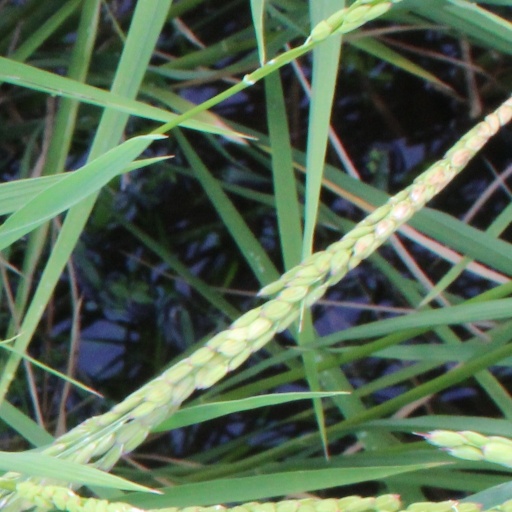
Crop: rice